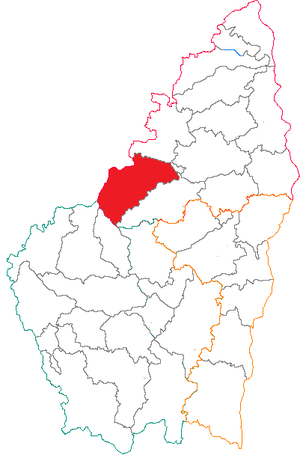
Situation du canton dans le département de l'Ardèche (France)
Le canton de Saint-Martin-de-Valamas est une ancienne division administrative française située dans le département de l'Ardèche et la région Rhône-Alpes.